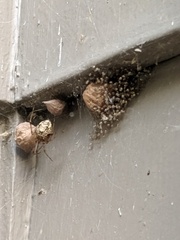
Species: Parasteatoda_tepidariorum